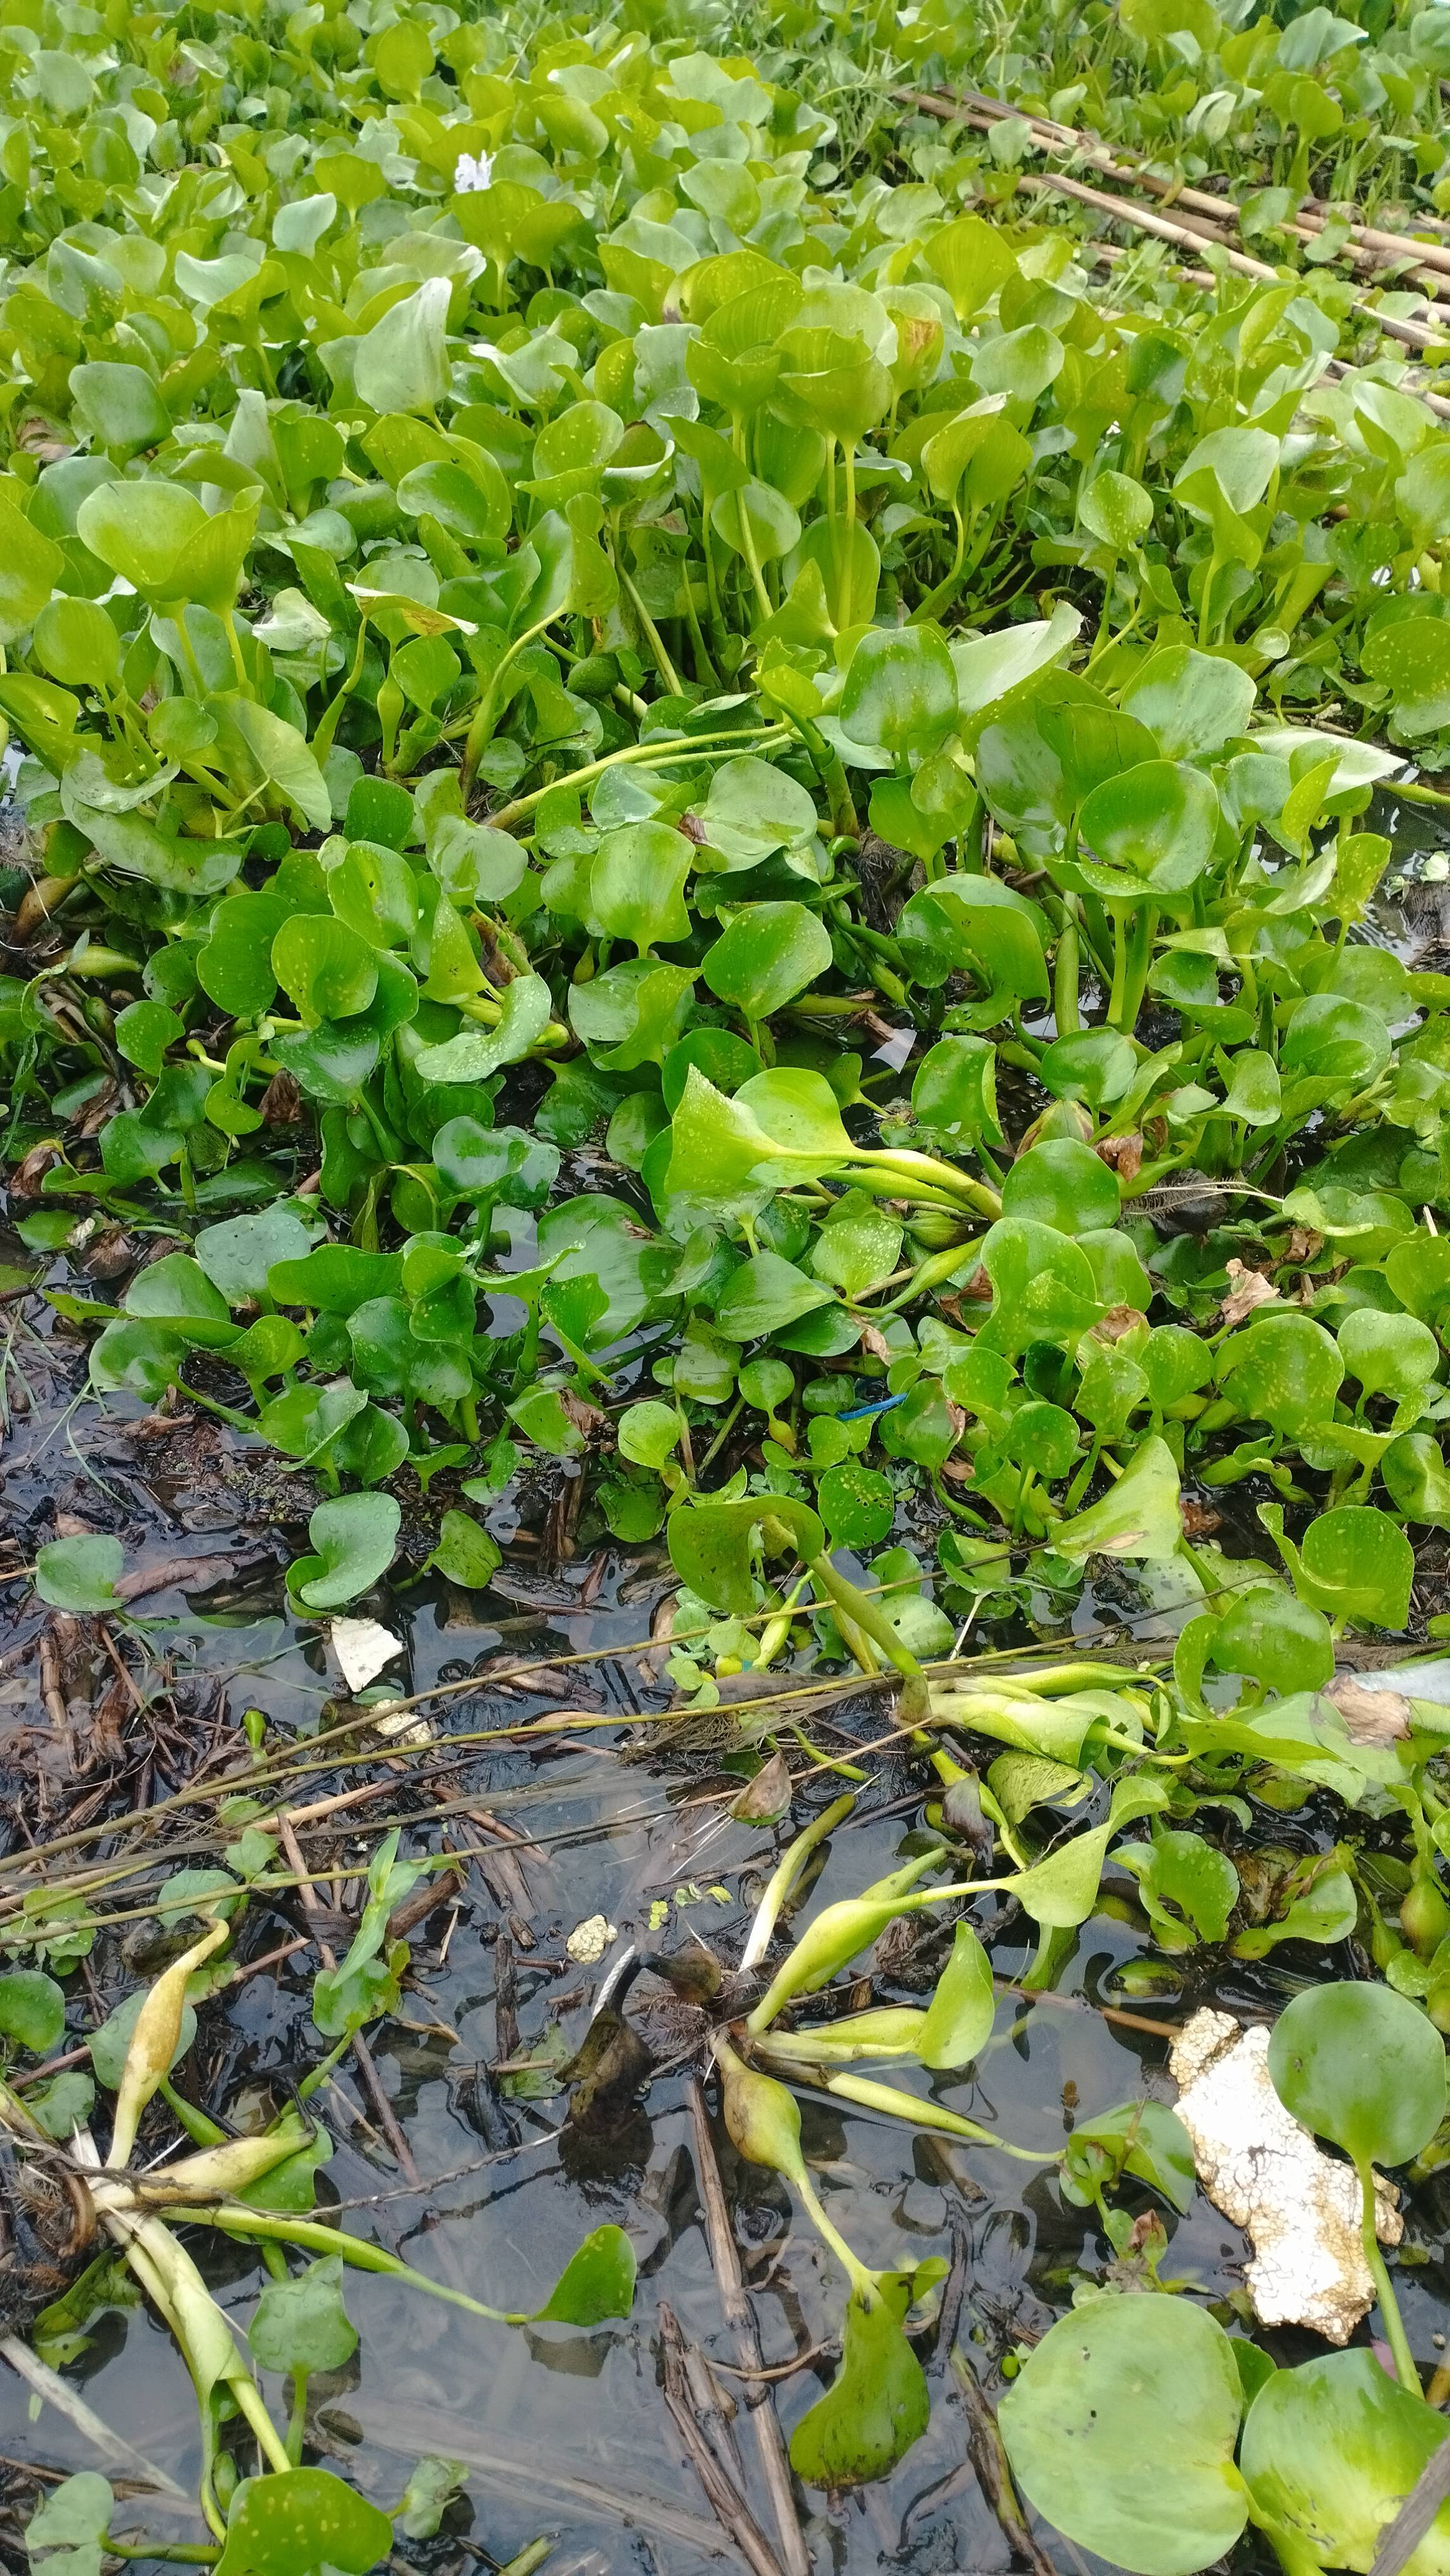
Species: Common Water Hyacinth (Eichornia crassipes)